Southeast Missourian Building

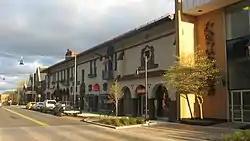
Southeast Missourian Building, April 2013

Southeast Missourian Building is a historic commercial building located at Cape Girardeau, Missouri. It built in 1924–1925, and is a two-story, white stucco and red brick Mission Revival style building. It is a steel reinforced concrete building on a concrete foundation with a full basement and measures approximately 162 feet by 160 feet. The building houses the offices of the "Southeast Missourian" newspaper.